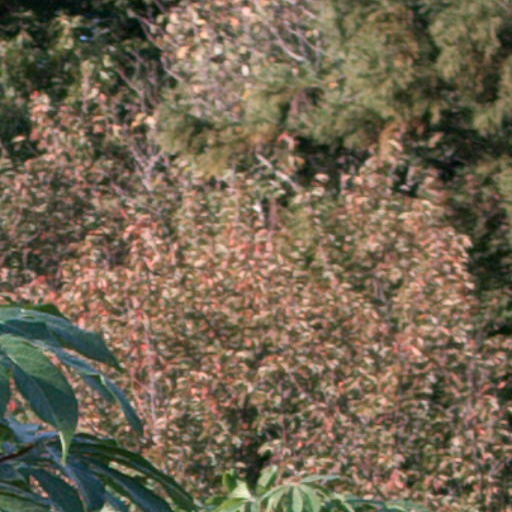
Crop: cassava